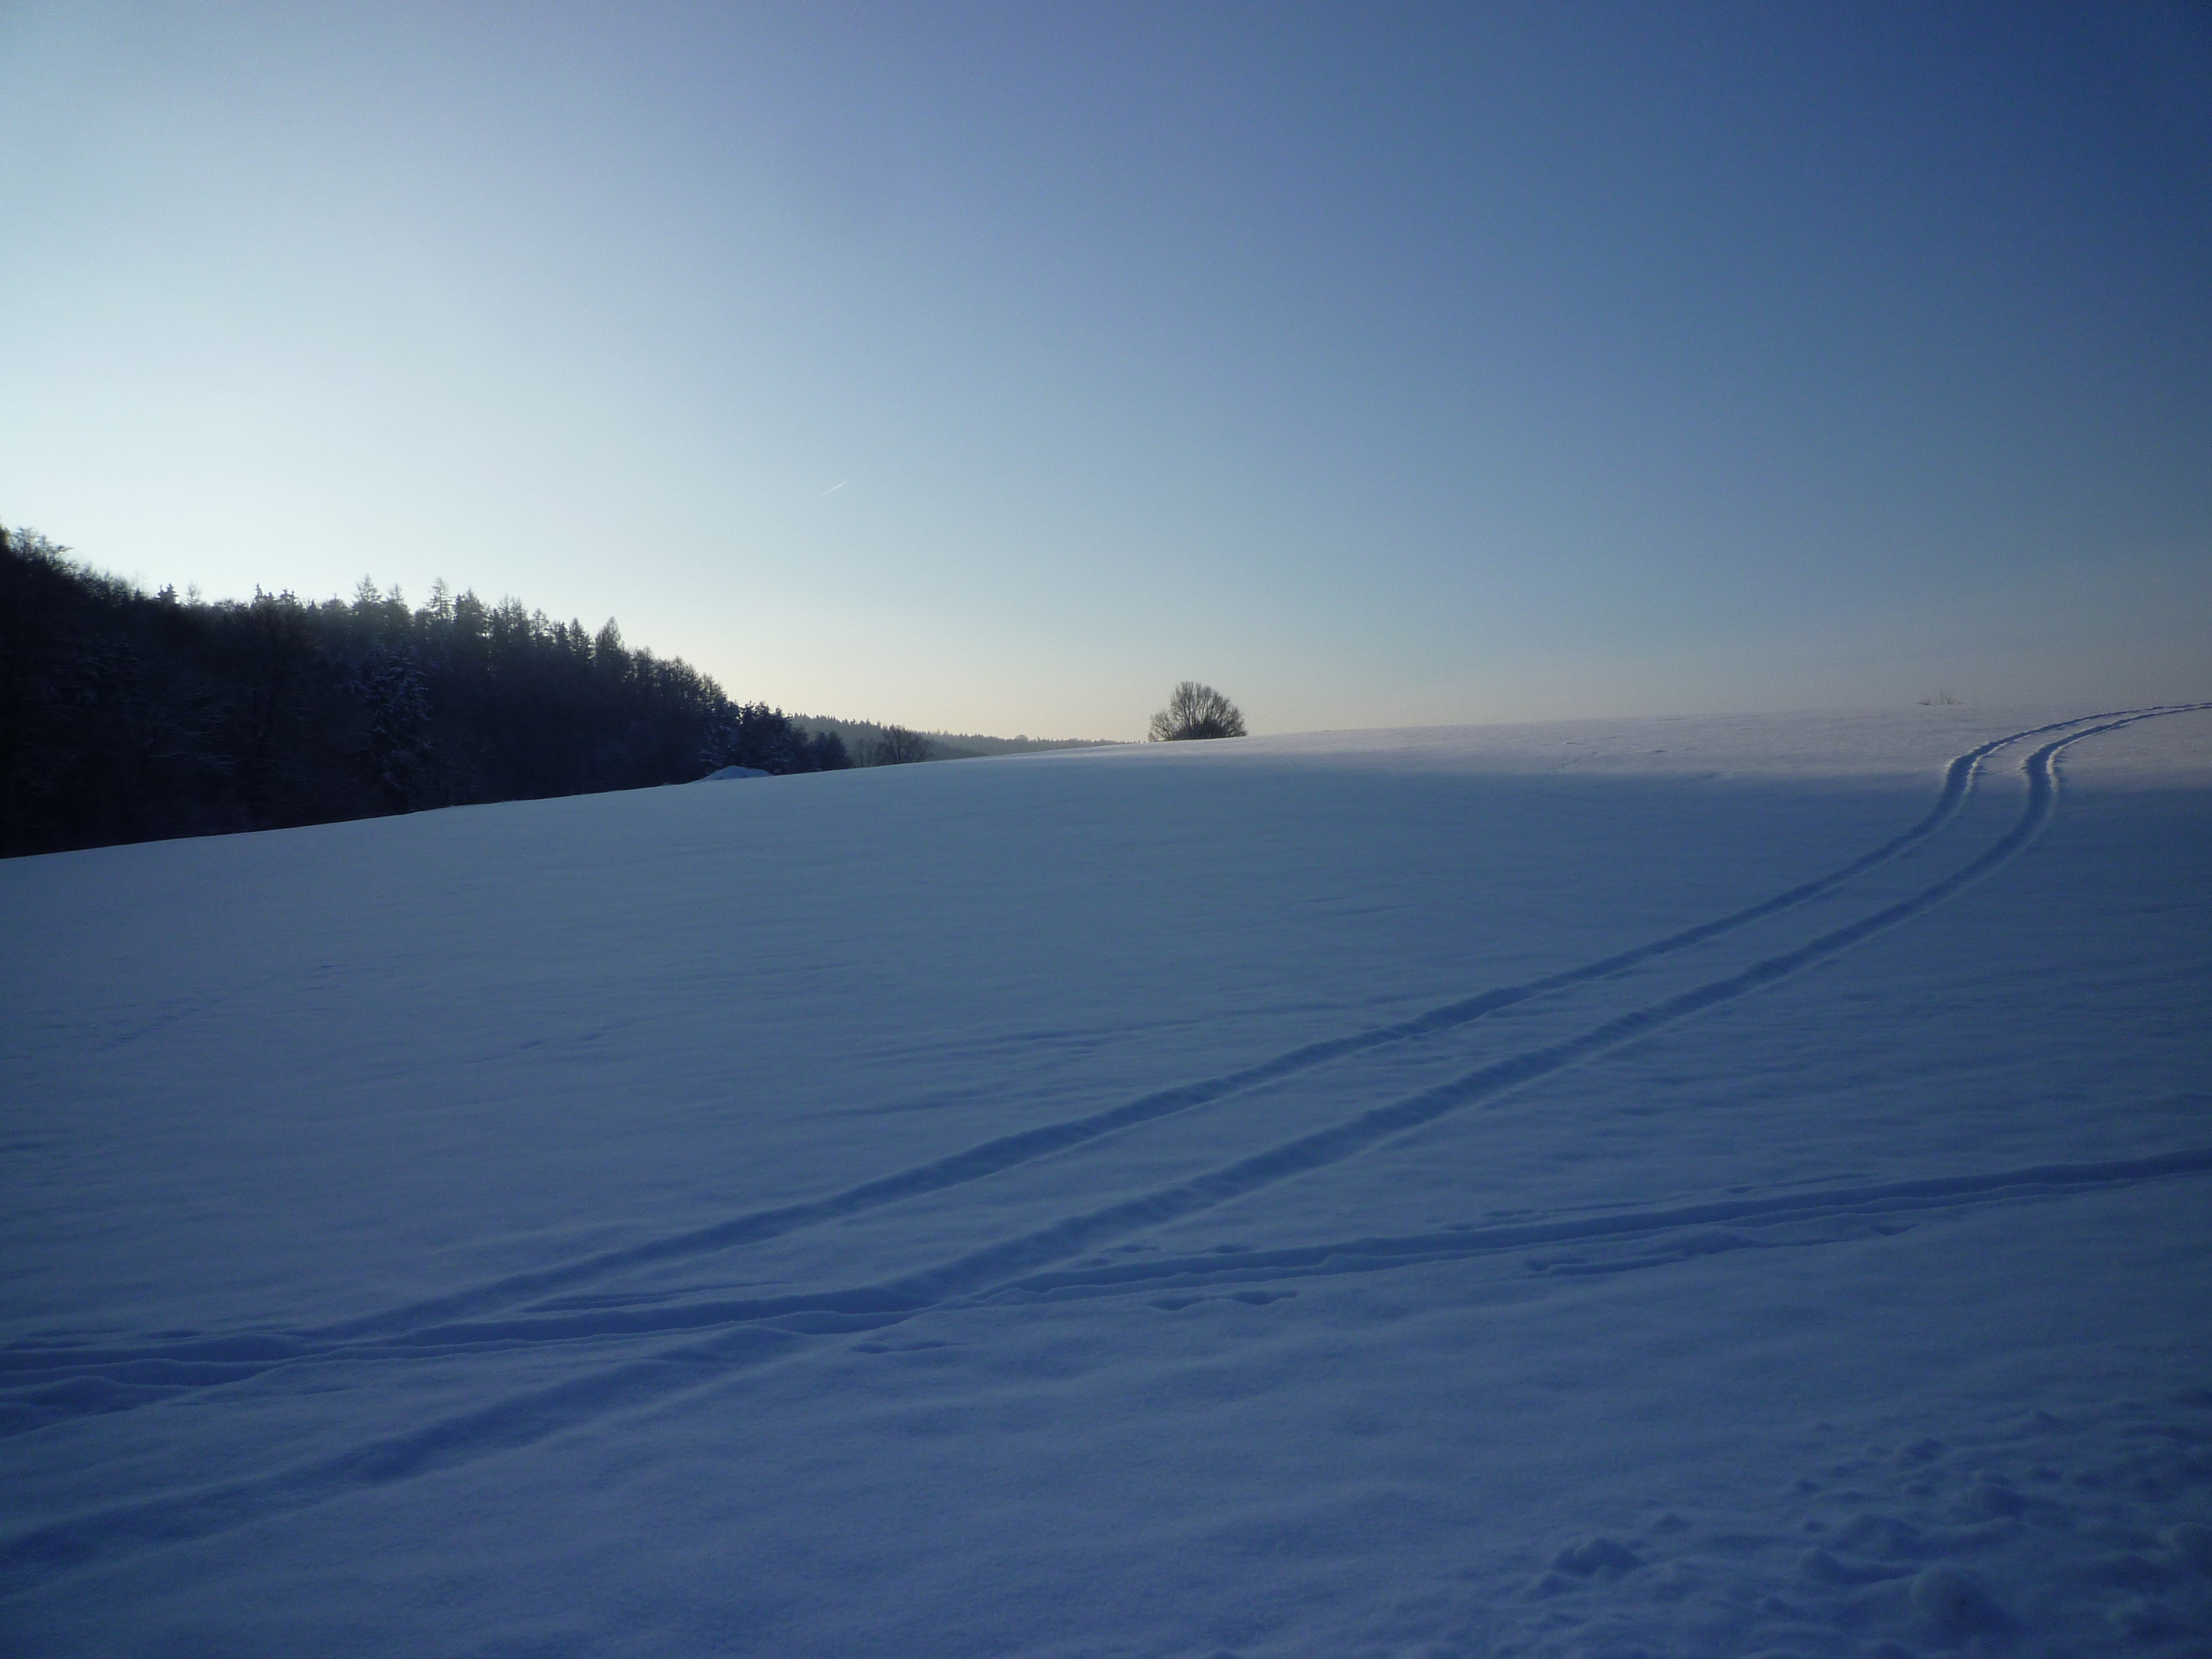
landscape, sea, horizon, mountain, snow, cold, winter, white, lake, ice, vehicle, weather, blue, rest, arctic, season, wintry, piste, traces, snow magic